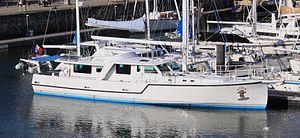
Le yacht mixte ""Babar"" amarré dans le Bassin des Chalutiers. Ce bateau mixte (motorsailer) permettant la navigation à la voile ou au moteur a été construit en 1997 par le Chantier Gamelin à La Rochelle. Il mesure 20,12 mètres de longueur HT et 4,80 mètres de largeur. Tirant d' eau 2 mètres. Sa coque est en aluminiun. Puissance moteur: 220 kw. Immatriculation: A27173. Indicatif d' appel: FLOQ. MMSI: 228625000. Le ""Babar"" a été revendu en 2011 pour 470000 euros. Nouveau nom: Aldebaran (La Rochelle). La Rochelle, Charente Maritime, France."
Les Chantiers Gamelin est une ancienne entreprise française spécialisée dans la construction navale et la réparation en utilisant les matériaux aluminium et acier. Créée à Marans, elle s'est installée ensuite